Vincent Makori

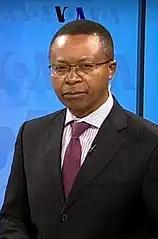
Vincent Makori in 2018

Vincent Makori is Managing Editor Television at Voice America and host of VOA’s weekly TV interview program Straight Talk Africa . Voice of America’s English television live news magazine show that broadcasts daily from Washington D.C. The program brings information about Africa, the United States, and the world to viewers across Africa.